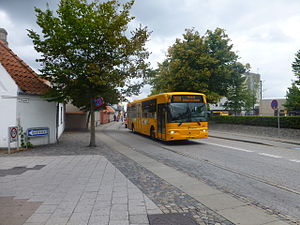
A-bus (Roskilde) / Historie
Almindelig gul bus som reserve på linje 202A på Jernbanegade.
A-busser er en type bybusser i Roskilde, der kører forholdsvis ofte og er let tilgængelige i kraft af mange stoppesteder. A-busserne er gule og kan kendes på deres røde hjørner.